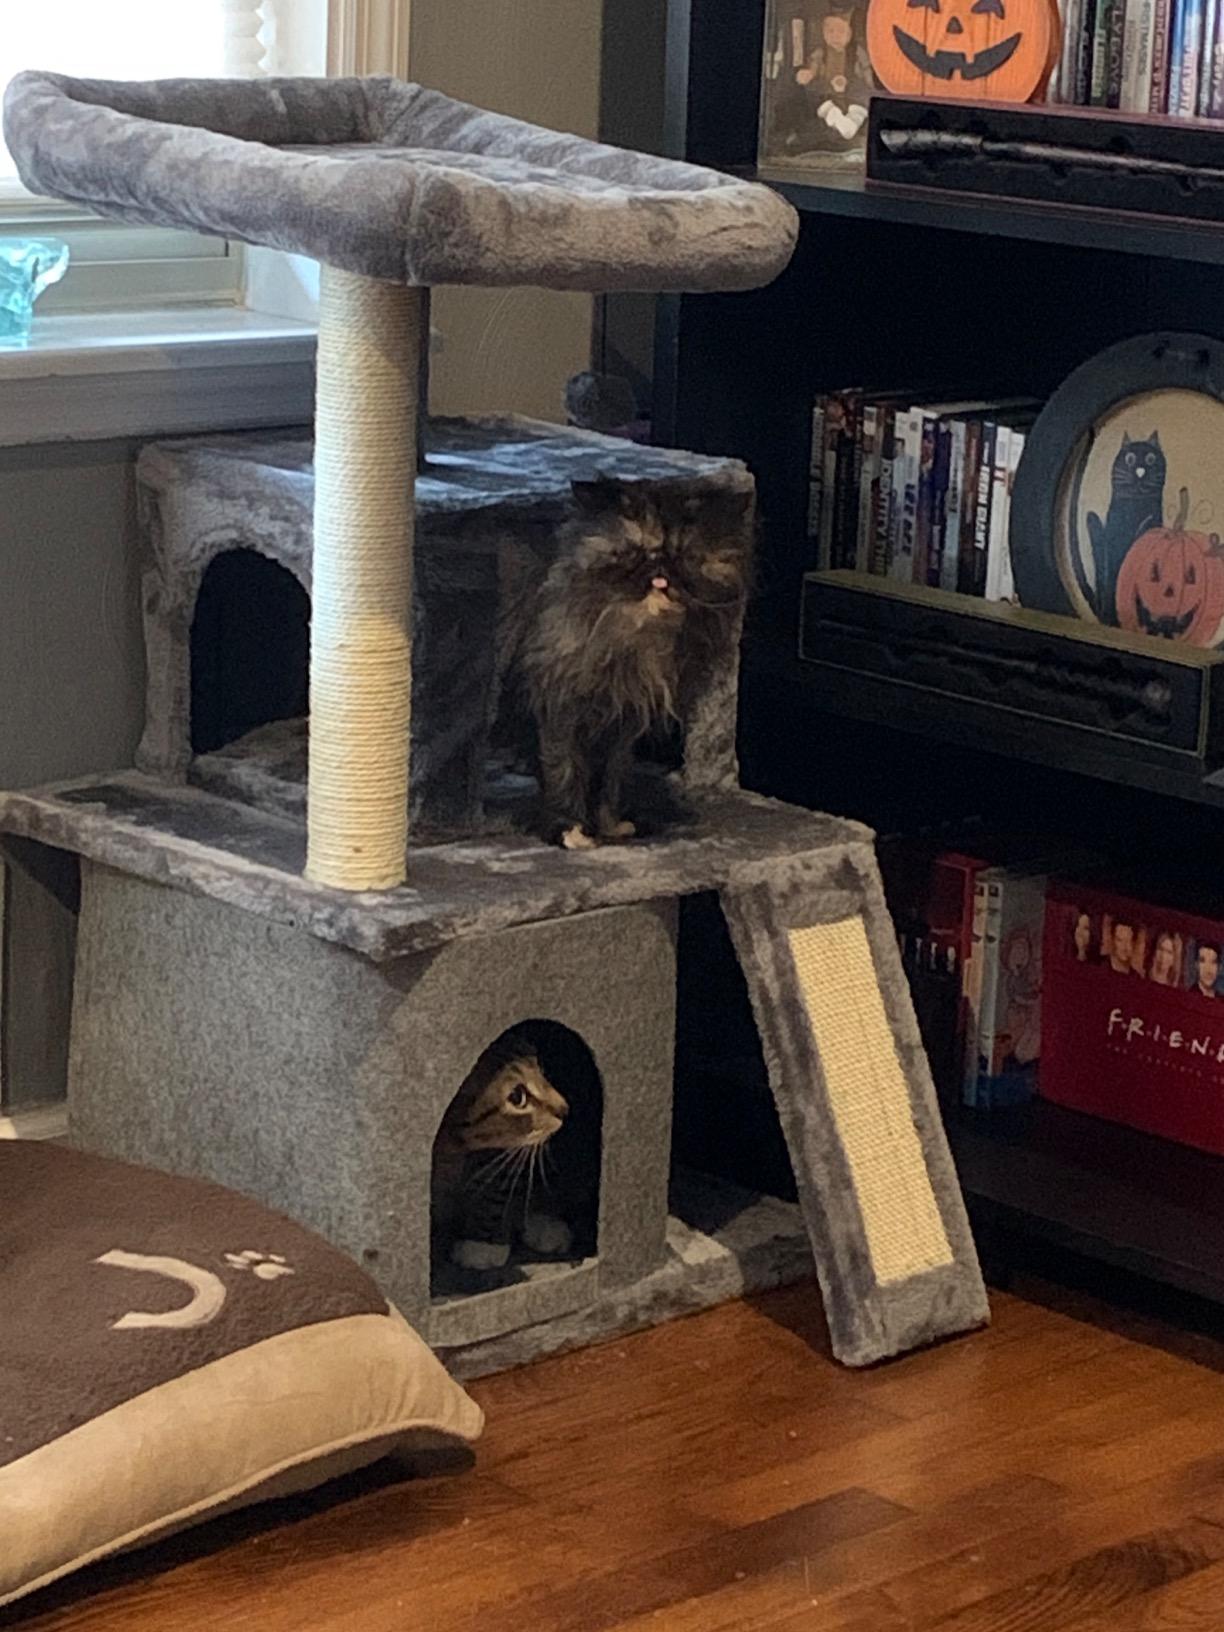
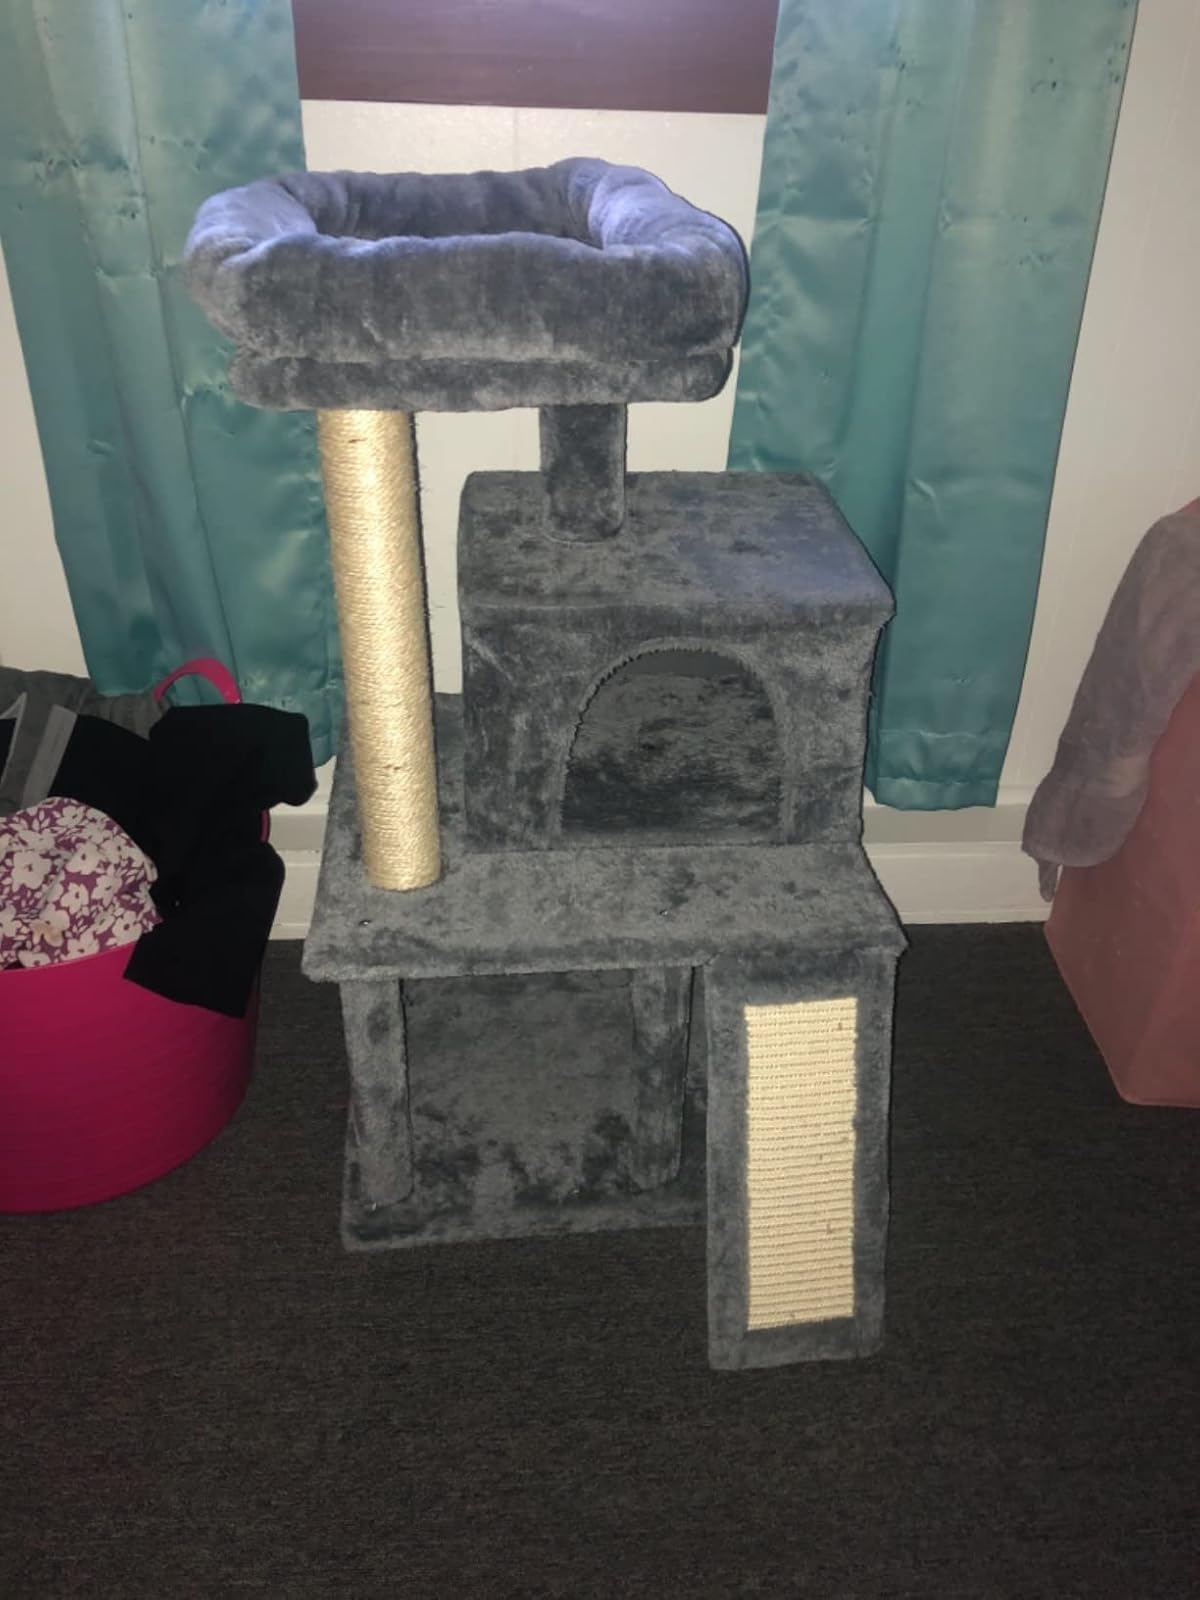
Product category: items_cat tree
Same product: yes